Army of the Socialist Republic of Romania

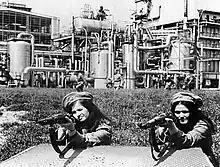
Two patriotic guardswomen training near an industrial park

Formed in 1968 after Ceaușescu's speech of 21 August 1968, the Romanian Patriotic Guards was an organization dedicated to public security, with its functions including civil policing to an active reserve for the Army. During wartime, the President of the Republic could authorize the guards to become a large "Militia" that would provide military police-style security, as well as augment the ground forces, and operate as guerrillas forces. The force was not part of the Ministry of National Defence but was a direct reporting unit of the PCR and the Union of Communist Youth, of which it drafted members of both. Members of the guards were considered territorial troops ("Forțele teritoriale"), as they were organized into companies and/or platoons and were based in every "județ", municipality, and industrial/agricultural area under the command of the first secretary of the local PCR.